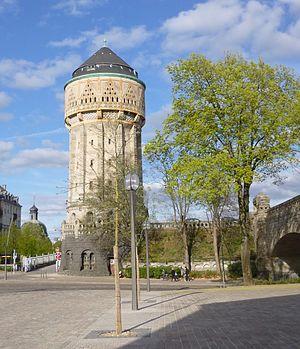
François Benjamin Hennebique, né le 25 avril 1842 à Neuville-Saint-Vaast et mort le 7 mars 1921 à Paris, est un ingénieur français, auteur de brevets pour des systèmes constructifs en béton armé.
La gare de Metz-Ville, usuellement appelée gare de Metz, est une gare ferroviaire française, située à proximité du centre-ville de Metz, préfecture du département de la Moselle, en région Grand Est.